Operation Titanic

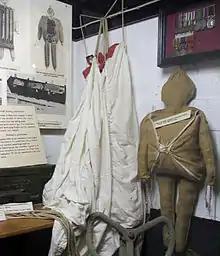
British parachute dummy now on display at the Merville Gun Battery museum in France

M. R. D. Foot, intelligence officer for the SAS brigade, was ordered to arrange the special forces contingent. He first approached the head of 1st SAS Regiment, Lieutenant Colonel Paddy Mayne, who refused to take part in an intelligence operation, having had a bad experience implementing deception plans while in North Africa. However, Lieutenant Colonel Brian Franks of the 2nd SAS Regiment was convinced to take part in the operation. 2nd SAS provided twelve men under the command of Captain Frederick James Fowles (Chick) and Lieutenant Norman Harry Poole. After landing these teams were to locate and open fire on the German forces, allowing some to escape in the hope they would report the parachute drops. To deceive the Germans into thinking there was a large parachute landing in progress, the SAS teams played 30 minute pre-recorded sounds of men shouting and weapons fire including mortars.